Antares Stakes

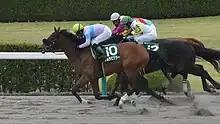
2014 Antares Stakes winner Namura Victor

The Antares Stakes (Japanese アンタレスステークス) is a Japanese Grade 3 horse race for Thoroughbreds aged four and over, run in April over a distance of 1800 metres on dirt at Hanshin Racecourse.